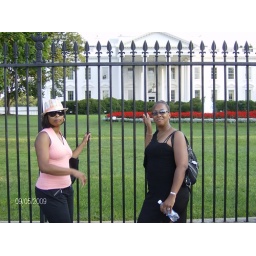
Nicole and i in front of the white house